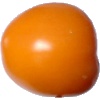
Label: yellow_tomato